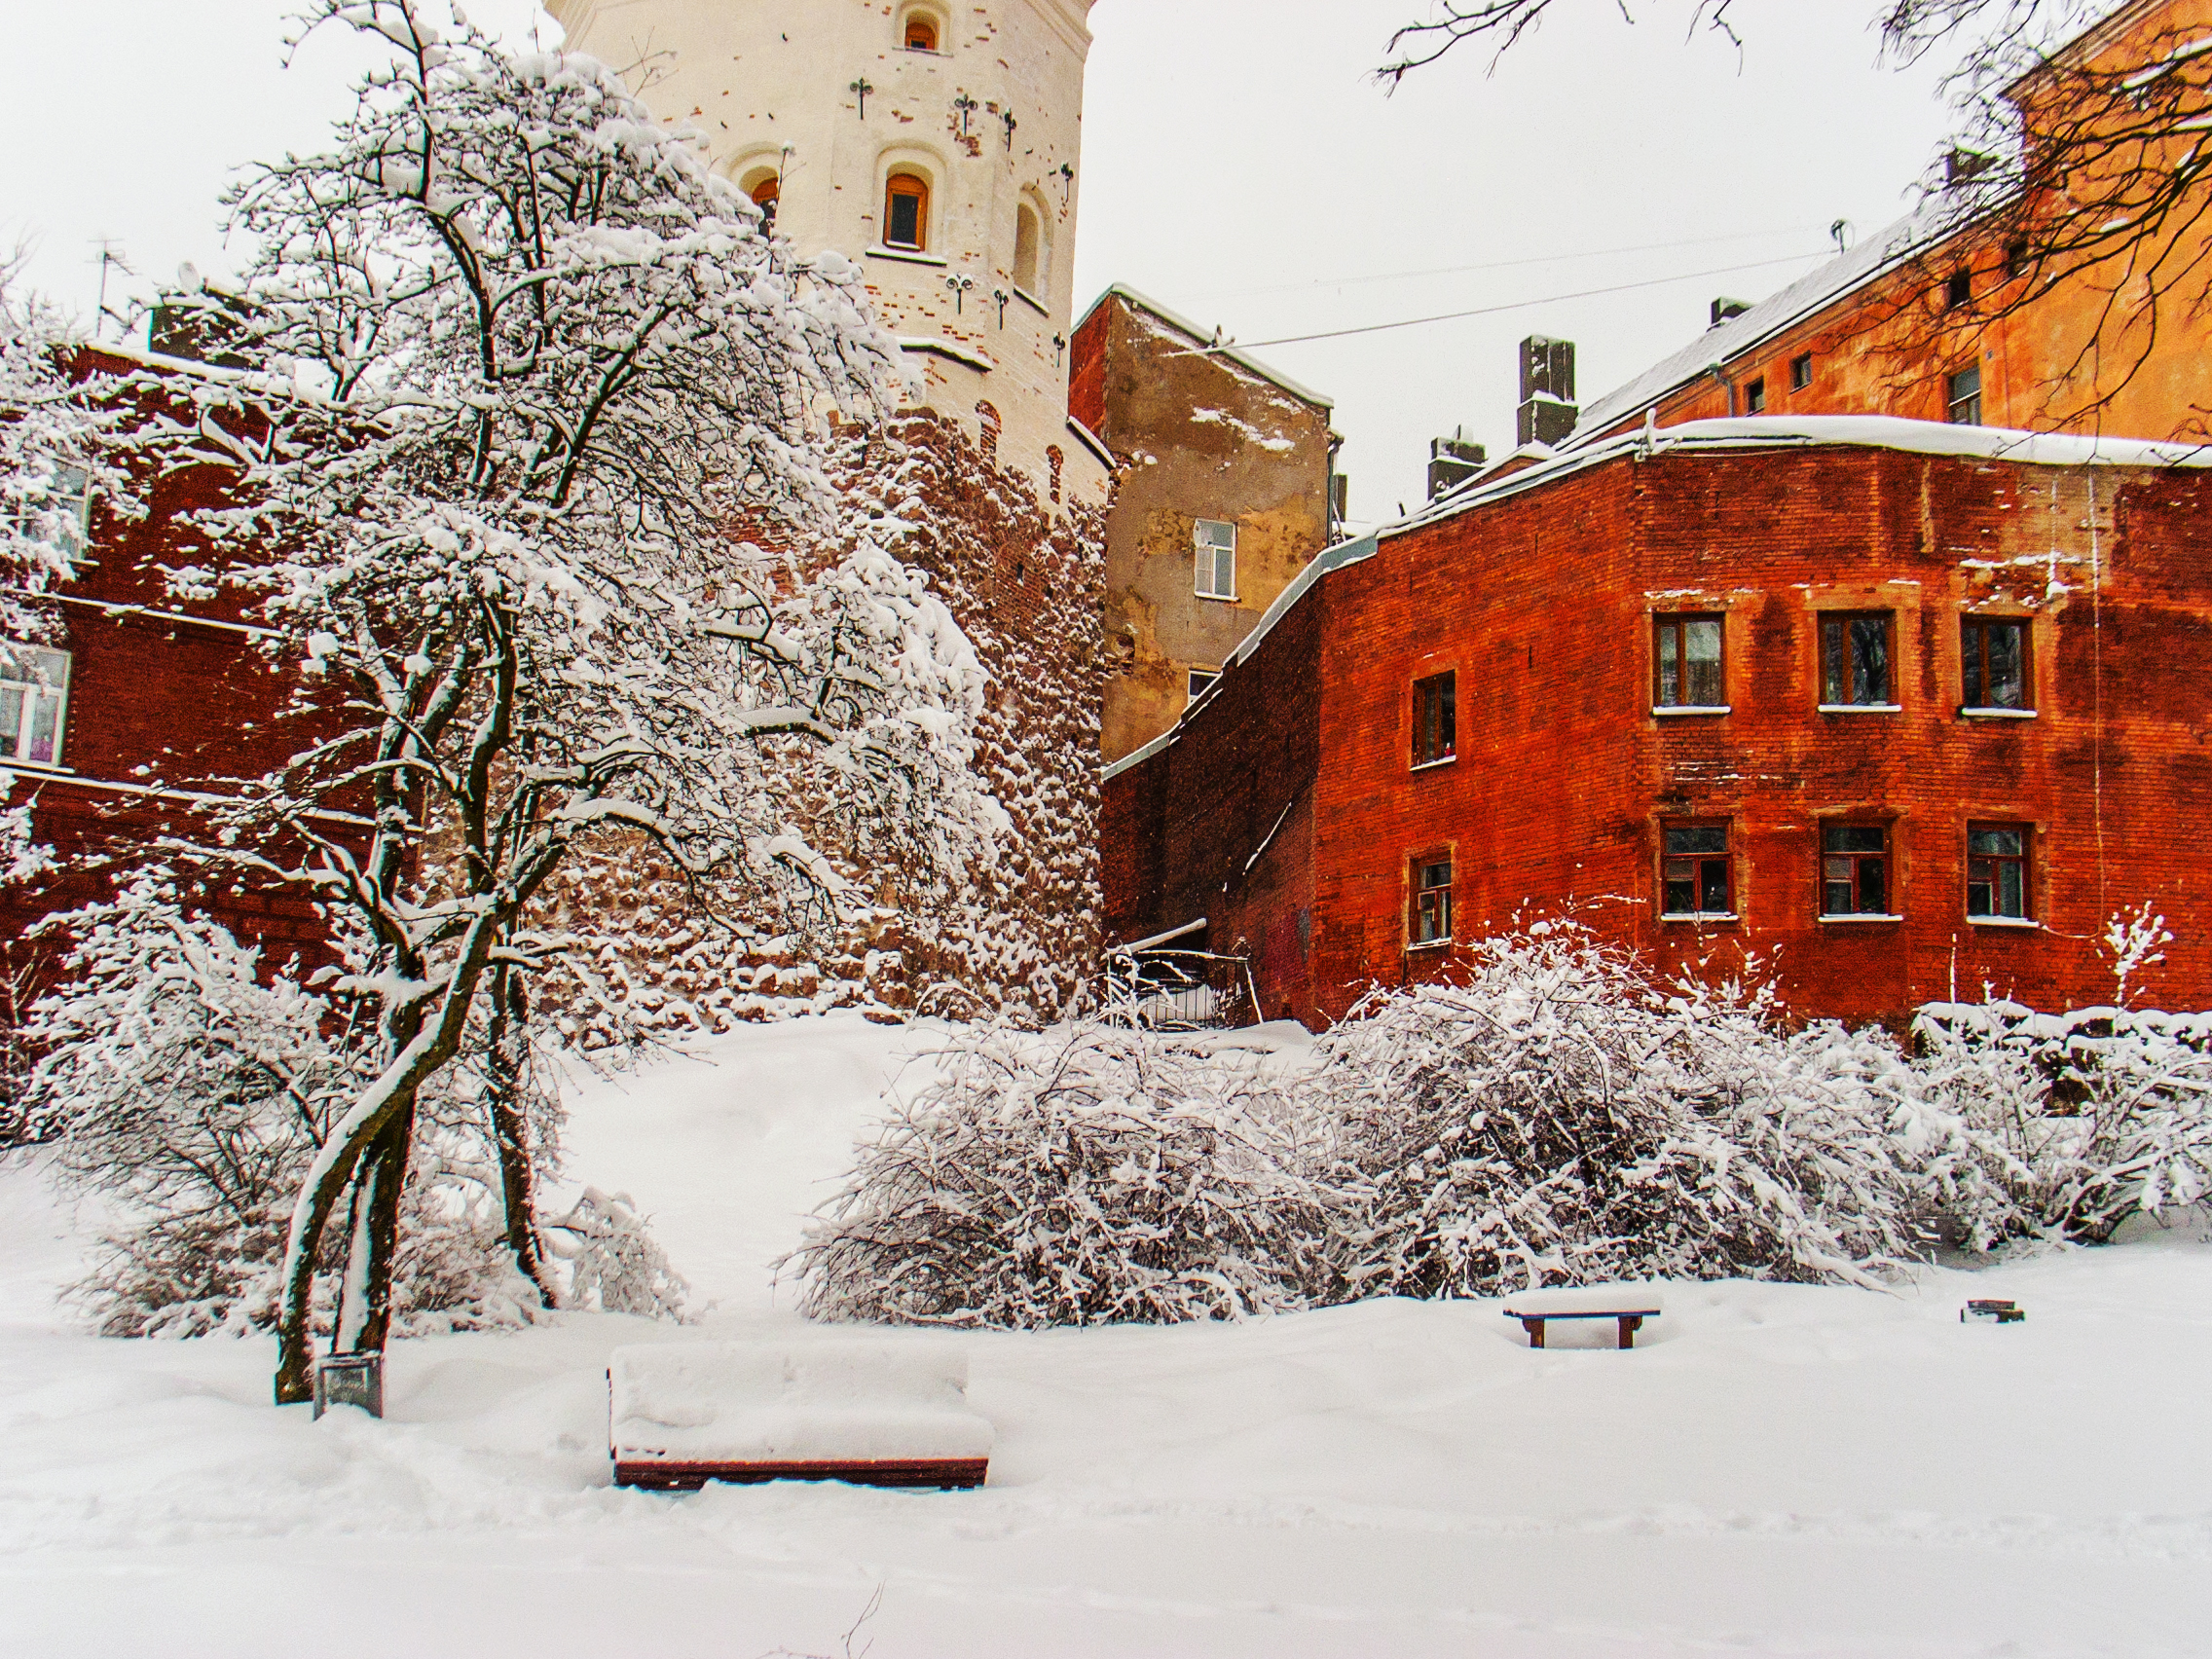
images, building, snow, window, plant, nature, branch, natural landscape, twig, tree, freezing, biome, house, woody plant, sky, Tints and shades, landscape, winter, fixture, event, city, facade, precipitation, slope, suburb, grass, frost, art